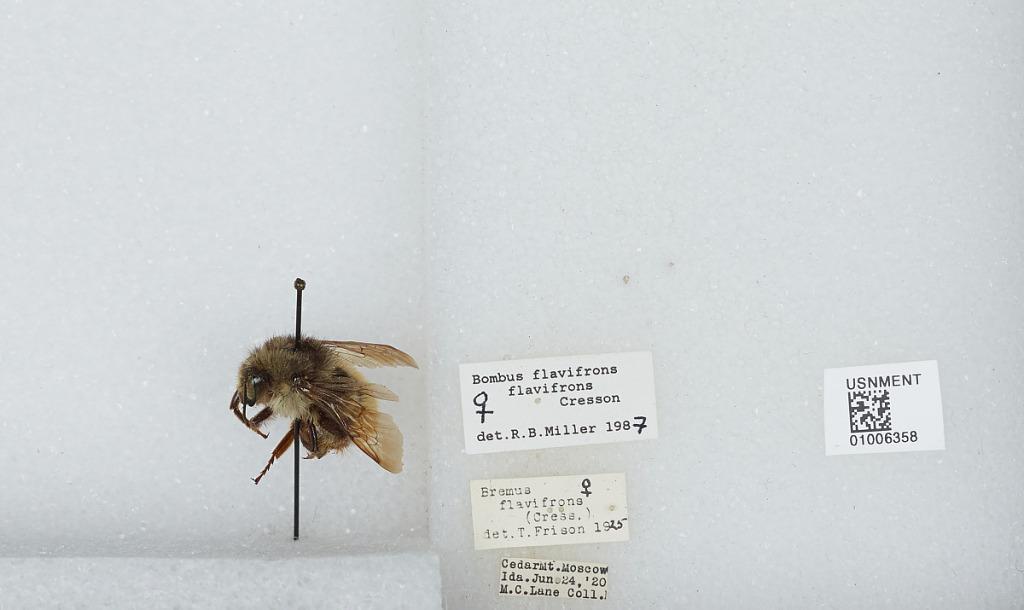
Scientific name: Bombus (Pyrobombus) flavifrons Cresson
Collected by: M. Lane
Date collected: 1920-6-24
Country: United States
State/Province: Idaho
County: Latah
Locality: Cedar Mountain, Moscow
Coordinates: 46.8036, -116.869
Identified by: Miller, R. B.